Hillary Clinton 2008 presidential primary campaign

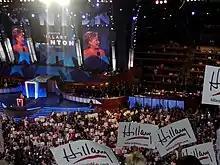
Clinton speaks during the second night of the 2008 Democratic National Convention in Denver, Colorado, while delegates and audience members hold signs reading "Hillary".

The Pennsylvania Primary will be held on April 22. With 188 delegates, one Pennsylvania newspaper said that the state is "poised to become decisive in the Democratic presidential nomination."